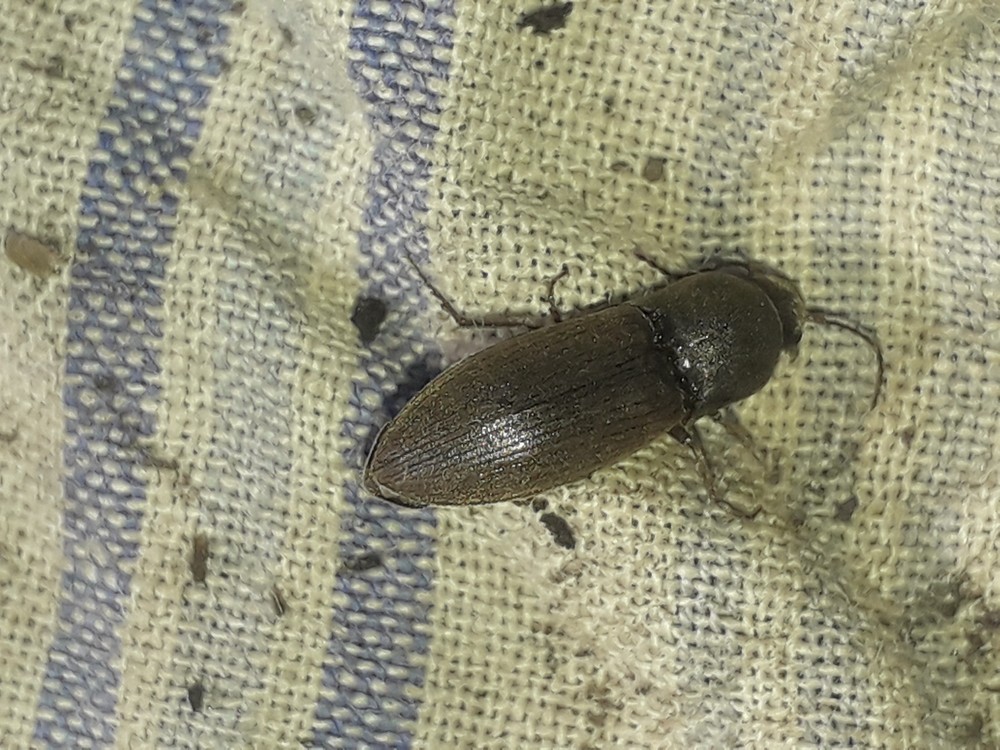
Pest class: clickbeetles_wireworms